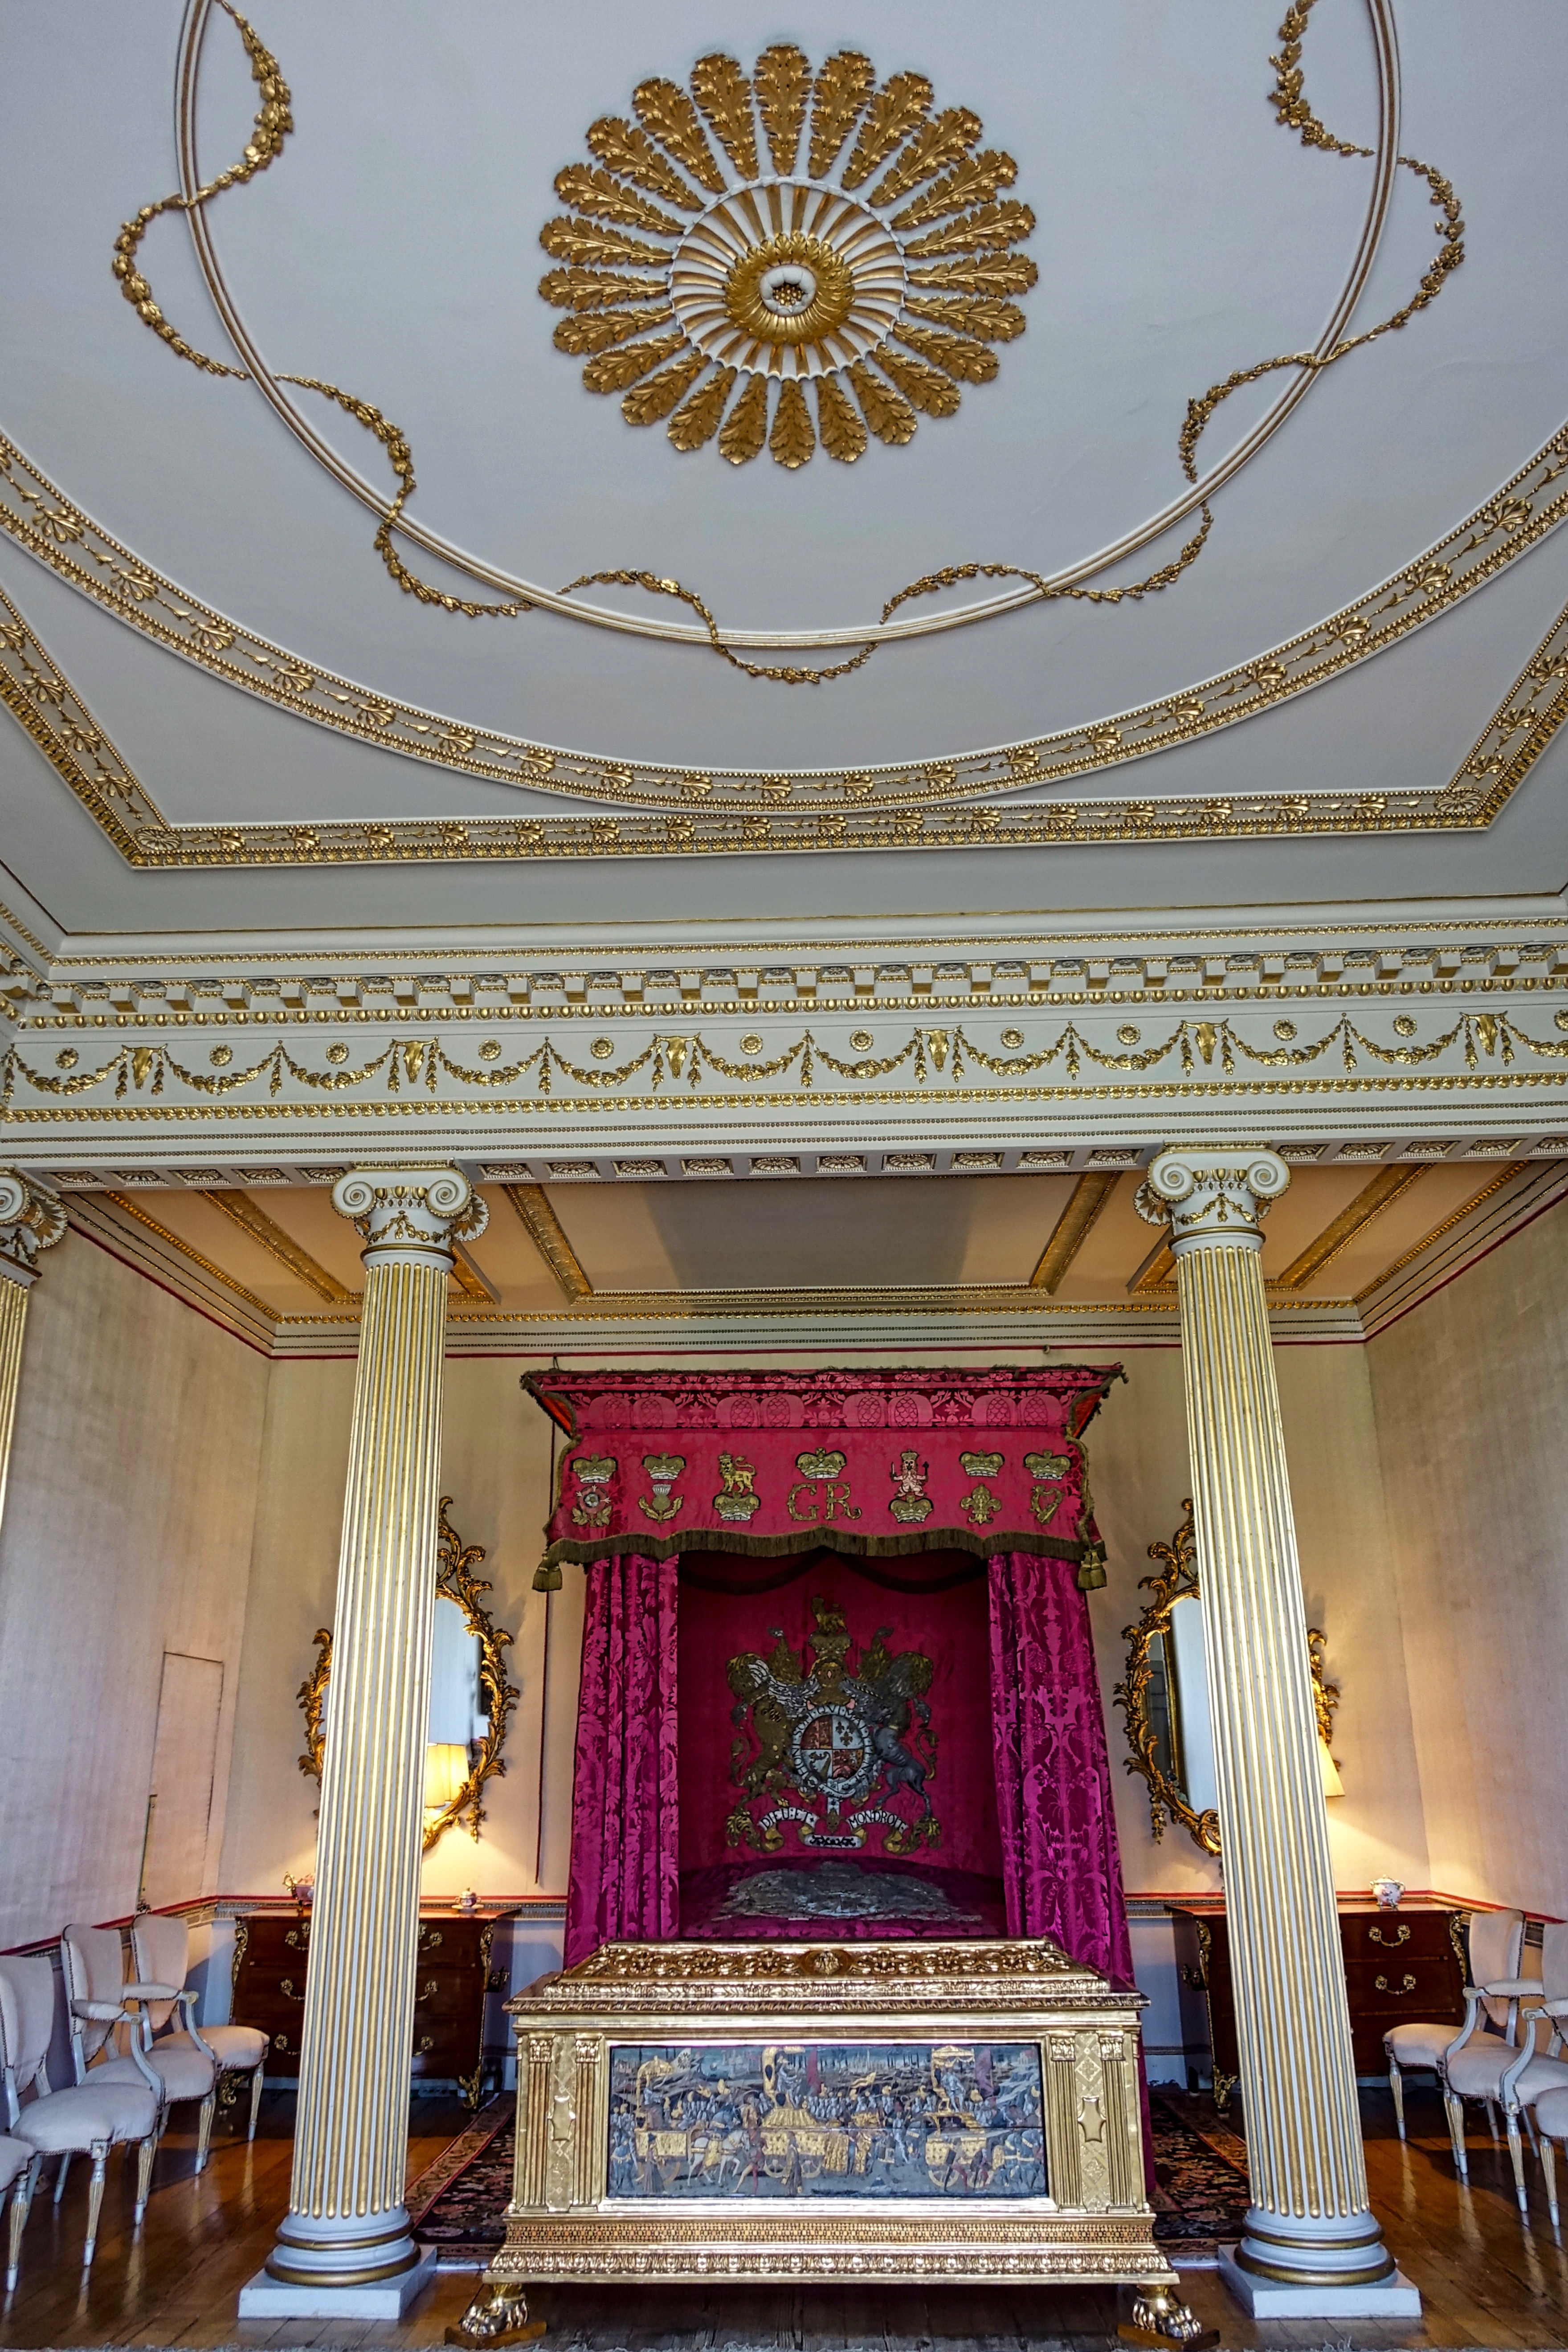
architecture, mansion, building, palace, ceiling, chapel, historic, bedroom, place of worship, interior design, temple, ornate, altar, english, ballroom, heritage, estate, aristocracy, blickling estate, opulent